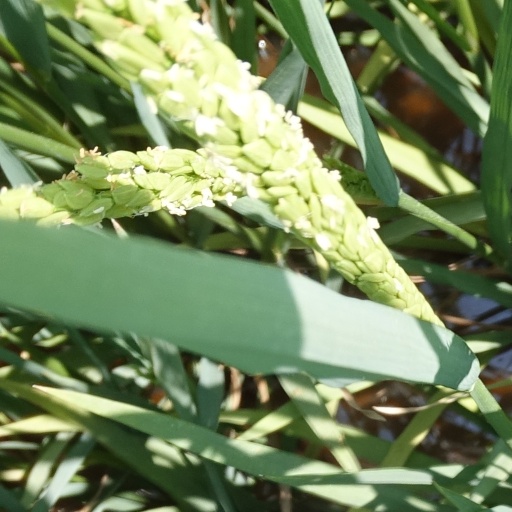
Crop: rice